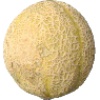
Label: Cantaloupe 2